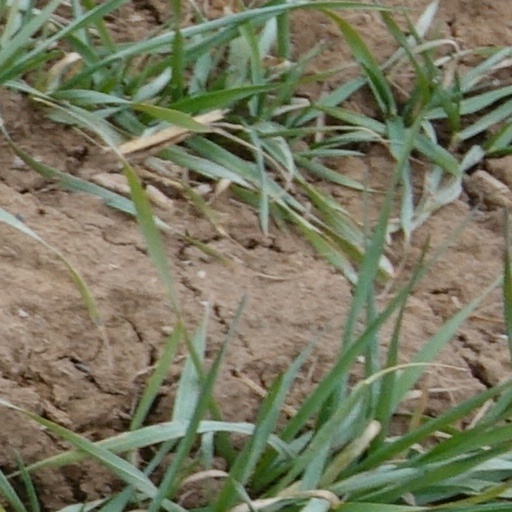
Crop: wheat